Delaware Public Library

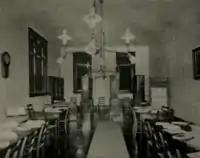
Delaware City's Masonic Temple based library, c. 1900.

Andrew Carnegie (1835-1919) was a steel magnate and philanthropist. He was born in Scotland to an impoverished family and dropped out of school at the age of twelve. Carnegie immigrated to Allegheny, Pennsylvania in 1848, and worked in a textile mill and later at Pennsylvania Railroad as a telegraph operator. Carnegie never returned to school, but a local resident allowed Carnegie limited access to his private library. Influenced by his life experience, Carnegie promised that he would fund libraries for members of the working class. Carnegie would go on to invest his earnings in business ventures, and started opening steel mills in the 1870s.